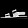
Label: Sandal